Axe manufacturing in Pennsylvania

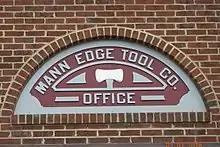
Mann Edge Tool, Lewistown, PA.

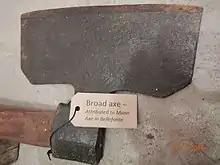
Broad Axe attributed to Mann Axe of Axemann, PA.

In a series of misfortunate events, Joseph and A.C. were removed by actions of the MET board of directors. The directors first tried to remove Joseph in 1909 due apparently to a drinking problem, but this directive was unsuccessful. Another fire at the Lewistown plant occurred on January 23, 1910. Two days after the fire, the board voted to remove Joseph as President and terminate A.C. Robert Jr. was a general sales manager, but he would leave MET in 1903 and died in Sep 1910 at age 44. By 1920, the remaining Manns were no longer with the company that carried their family name. Along with various ownership and management changes, MET continued to produce axes in Lewistown until 2003 when the company was sold to Truper Herramientas, a Mexican concern. The great plant was capable of producing 2,000 edge-tools per day, but equipment was removed and the plant was razed in 2012.